William Mackintire Salter

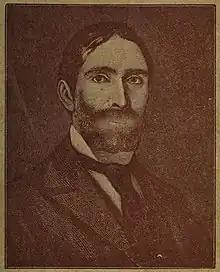

William Mackintire Salter (January 30, 1853 – July 18, 1931) was the author of several books on philosophy and a critical and enduring major classic on Nietzsche. He was also a special lecturer for the Department of Philosophy in the University of Chicago and a pioneer in the Ethical movement.